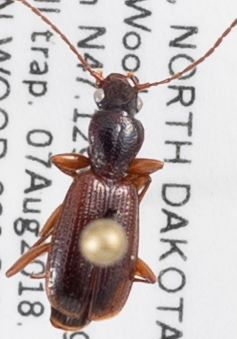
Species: Cymindis neglecta
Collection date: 2018-08-07
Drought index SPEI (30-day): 0.17
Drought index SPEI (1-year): -0.212
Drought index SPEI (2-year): -0.46